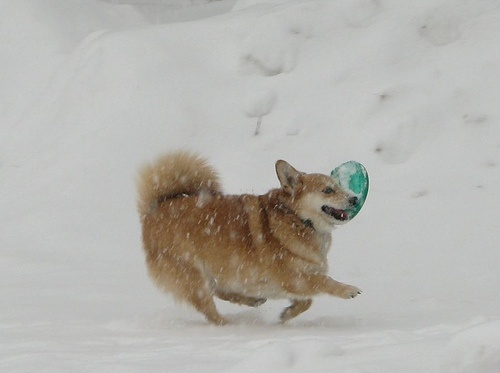
A dog is enjoying playing in the snow with his frisbee.
A dog is playing with a Frisbee in the snow.
A dog running in the snow with a Frisbee.
This is a picture of a dog having fun in the  snow.
Dog walking in snow with a Frisbee in its mouth.